Kidd Video

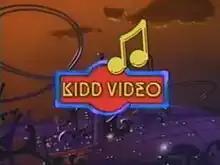
Title card used during the first season

Kidd Video (originally in development as Hot Rocks) is an American Saturday morning live action/cartoon created by DIC Enterprises in association with Saban Productions. The series originally ran on NBC from 1984 to 1985. Reruns continued on the network until 1987 when CBS picked the show up.